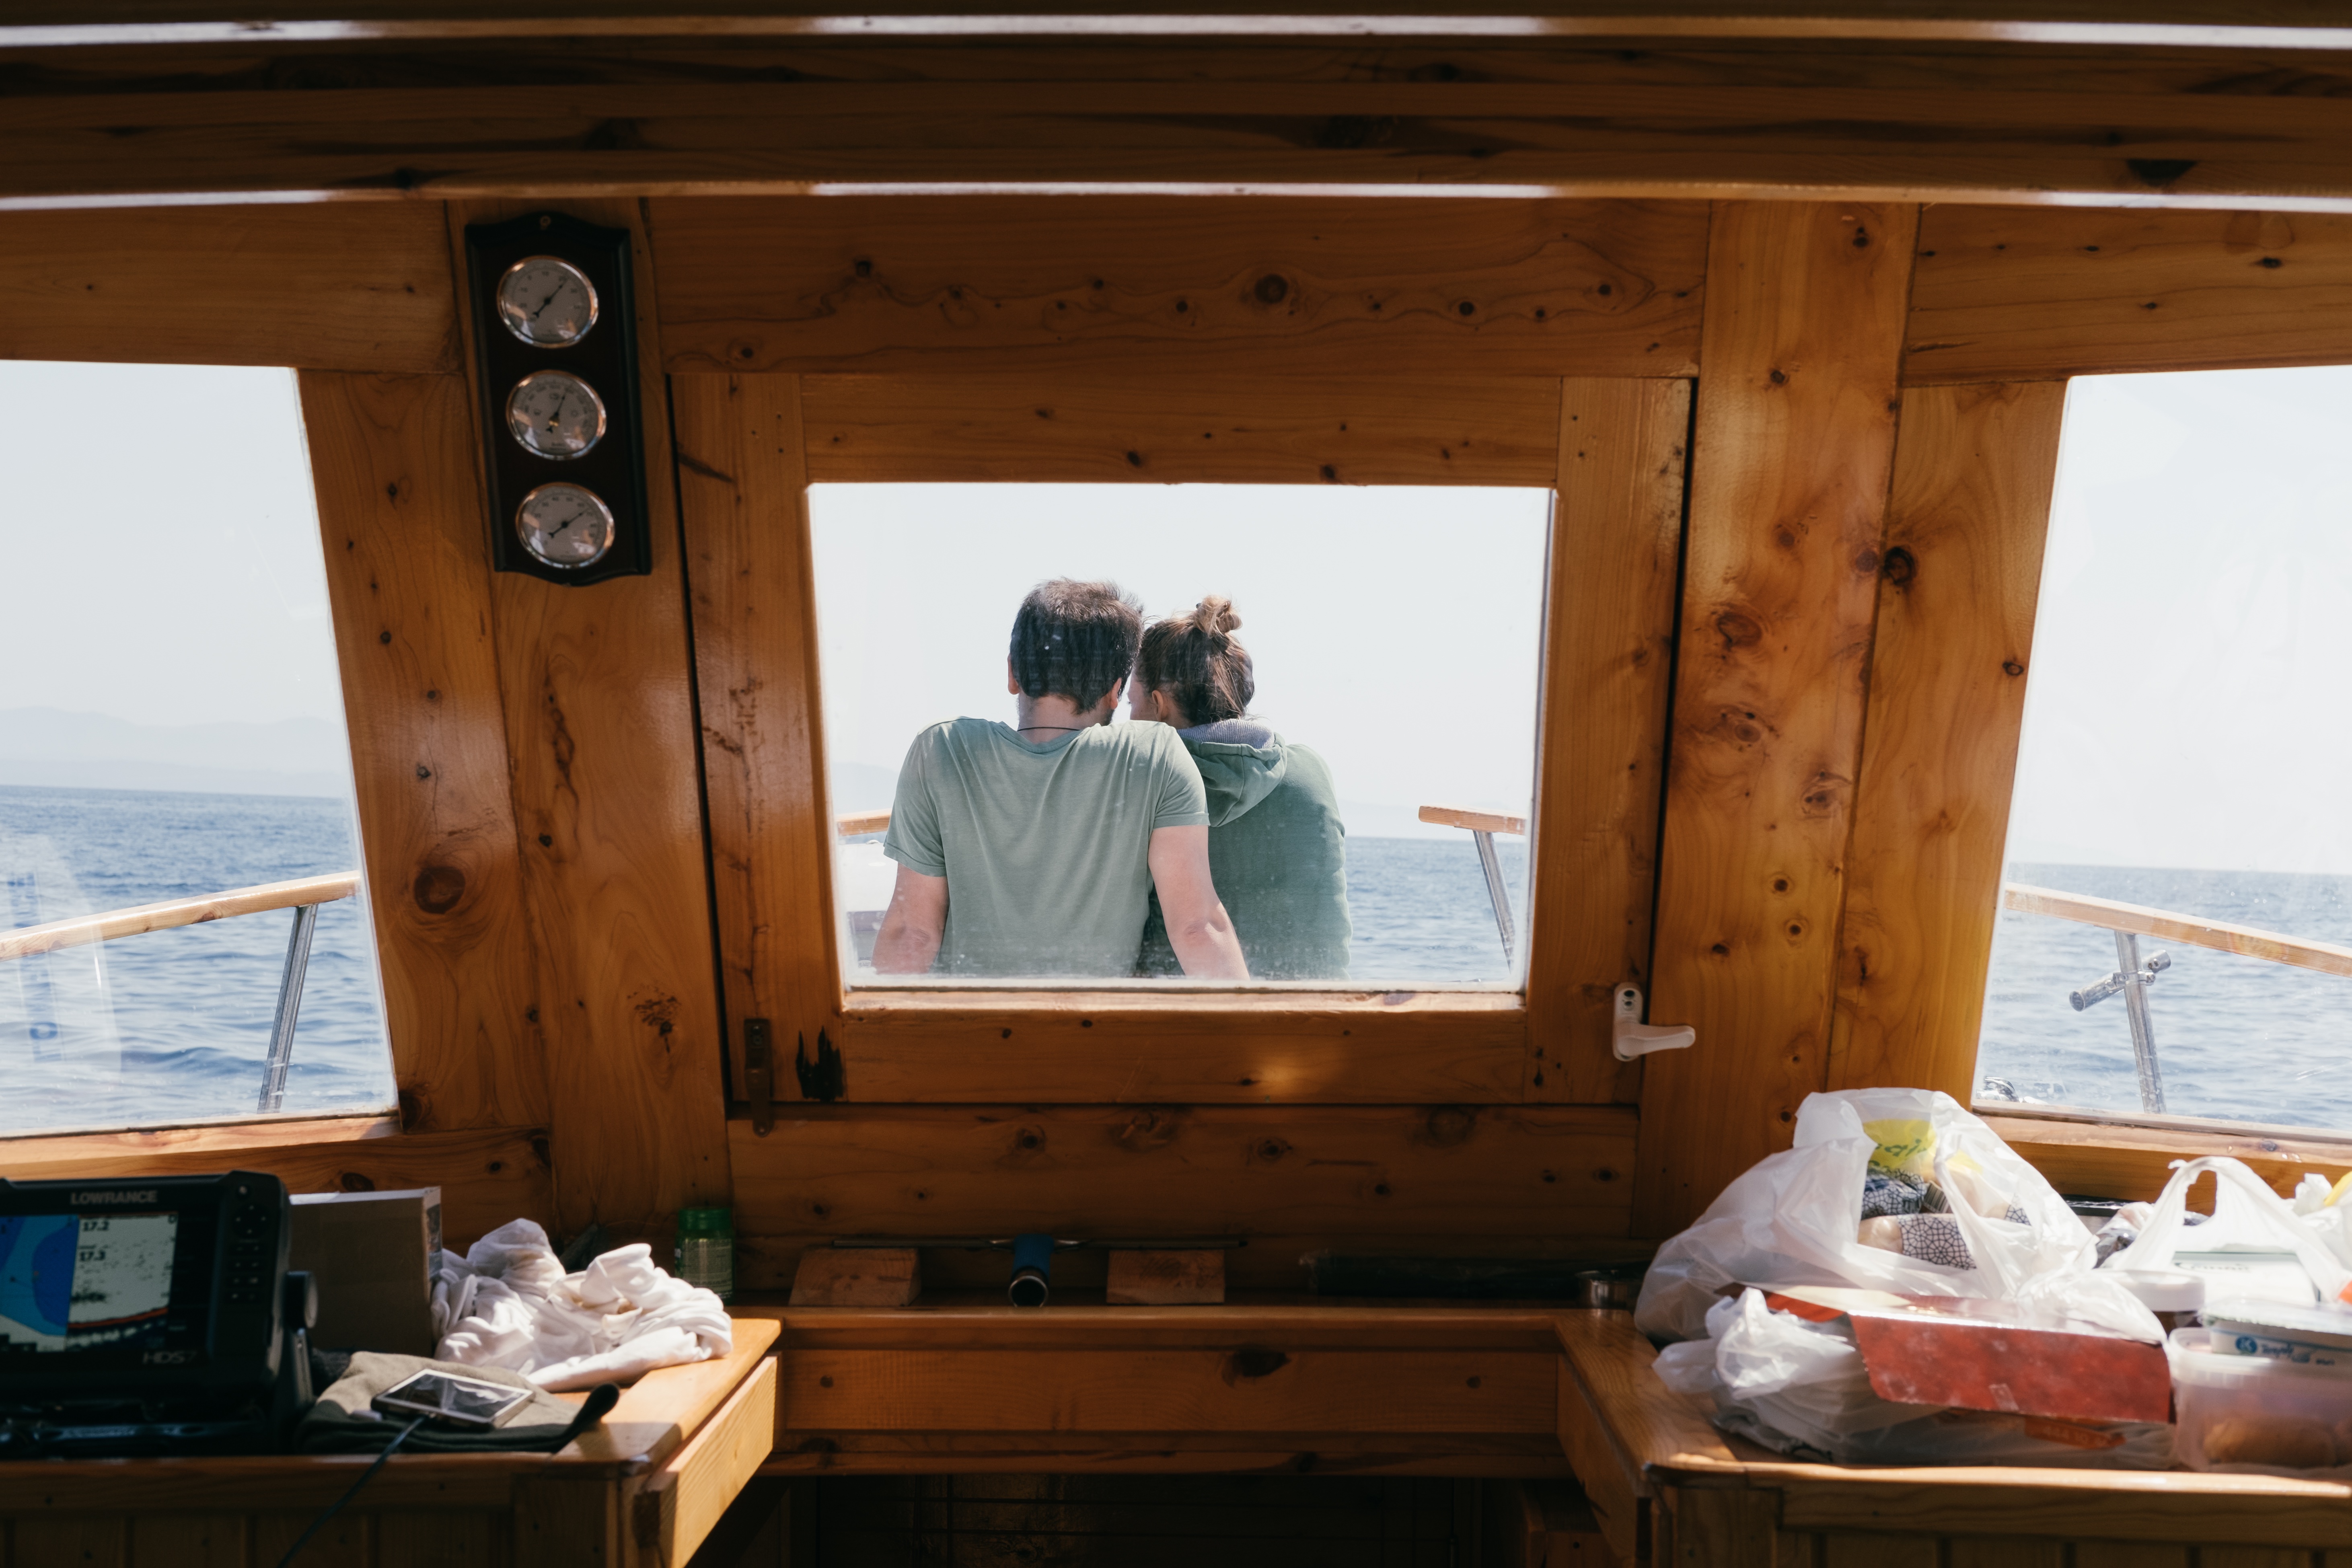
wood, boat, house, home, vehicle, yacht, cottage, furniture, room, art